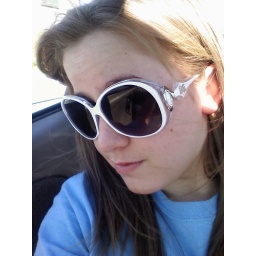
Me in car wit glasses lol